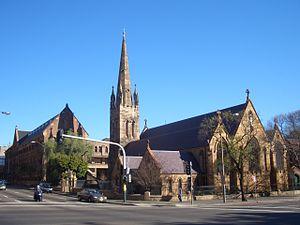
L’université de Notre-Dame d'Australie est une université catholique fondée en 1989 dans la ville de Fremantle en Australie-Occidentale. Bien qu'elle ait de « solides liens de collégialité » avec l'université américaine de Notre-Dame situé à South Bend dans l'Indiana, ce sont des institutions distinctes. Un grand nombre d'étudiants de Notre-Dame viennent faire une partie de leurs études à l'étranger sur le campus de Fremantle.